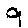
Label: 9